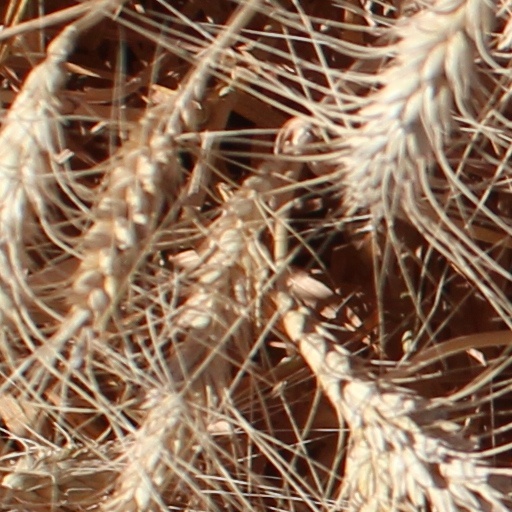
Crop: wheat